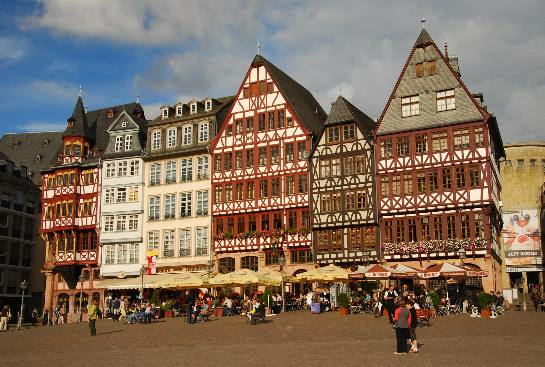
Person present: No